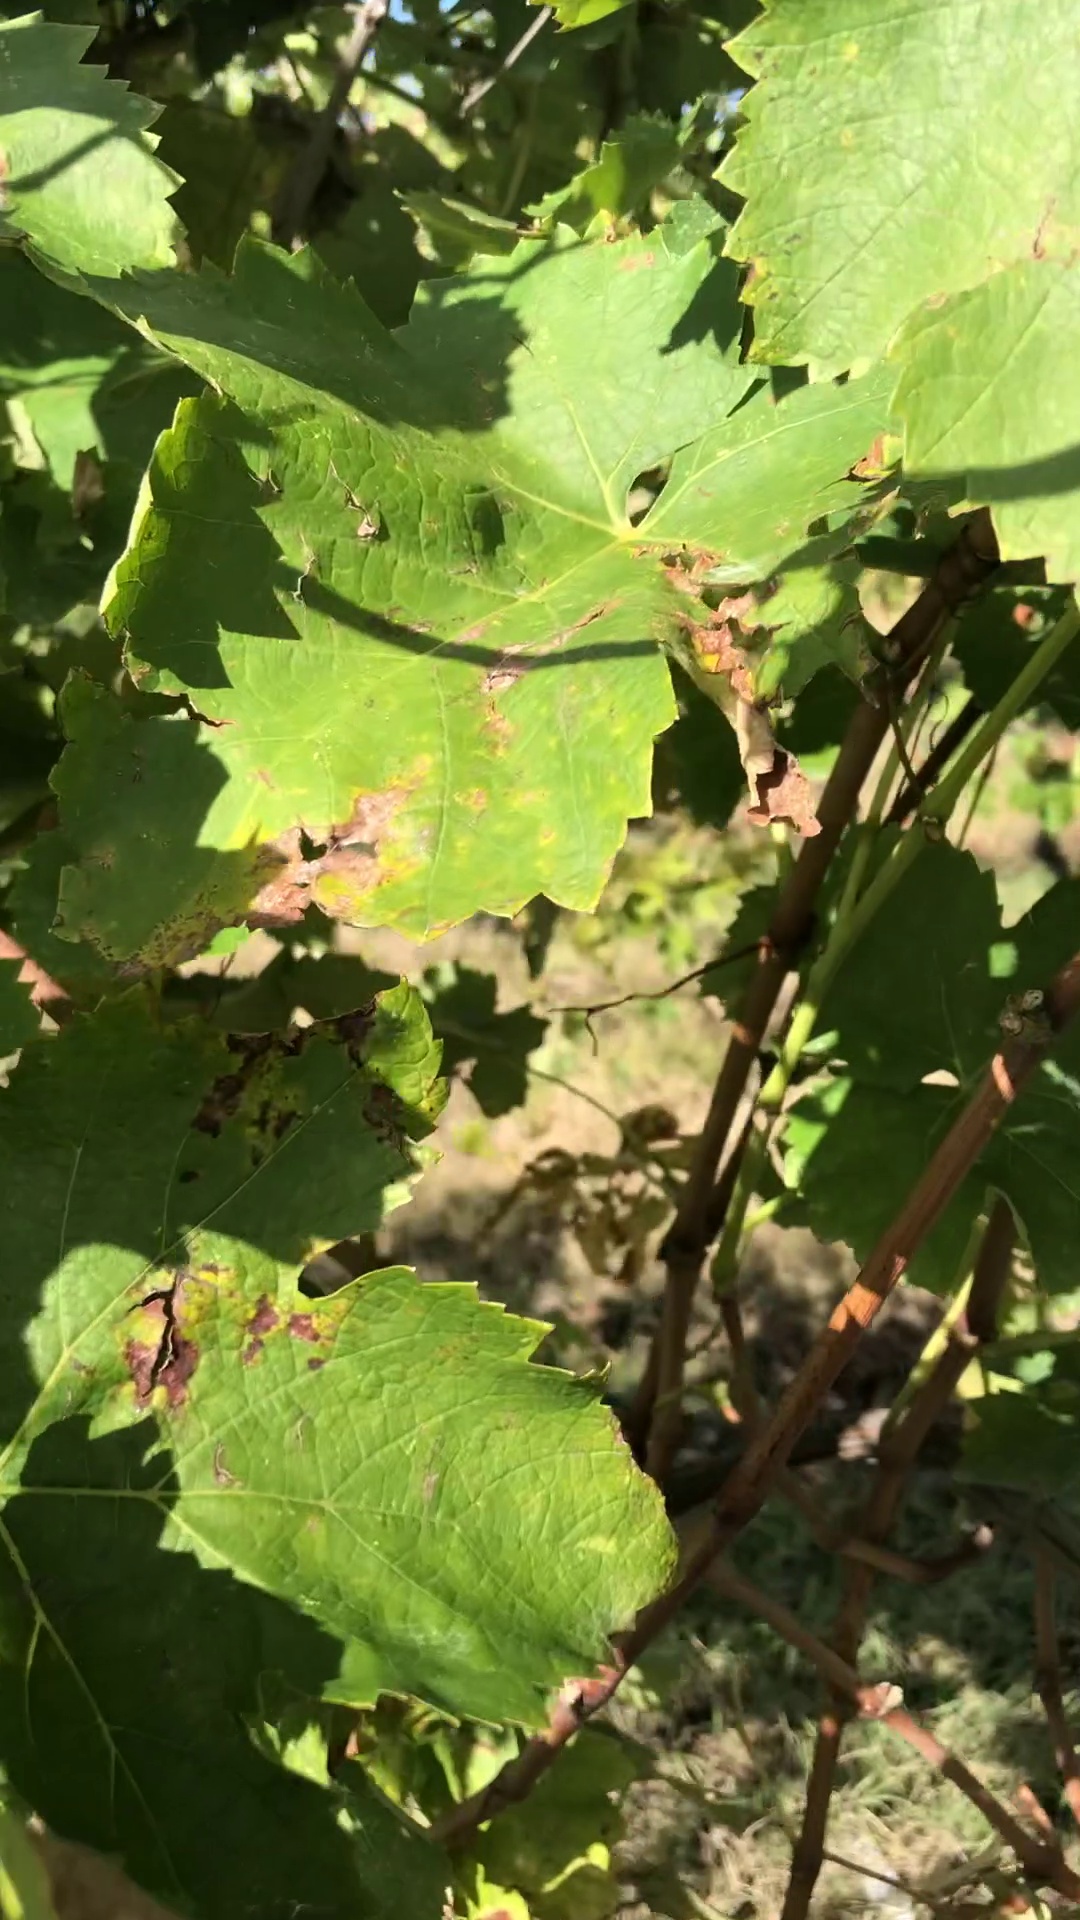
Label: healthy